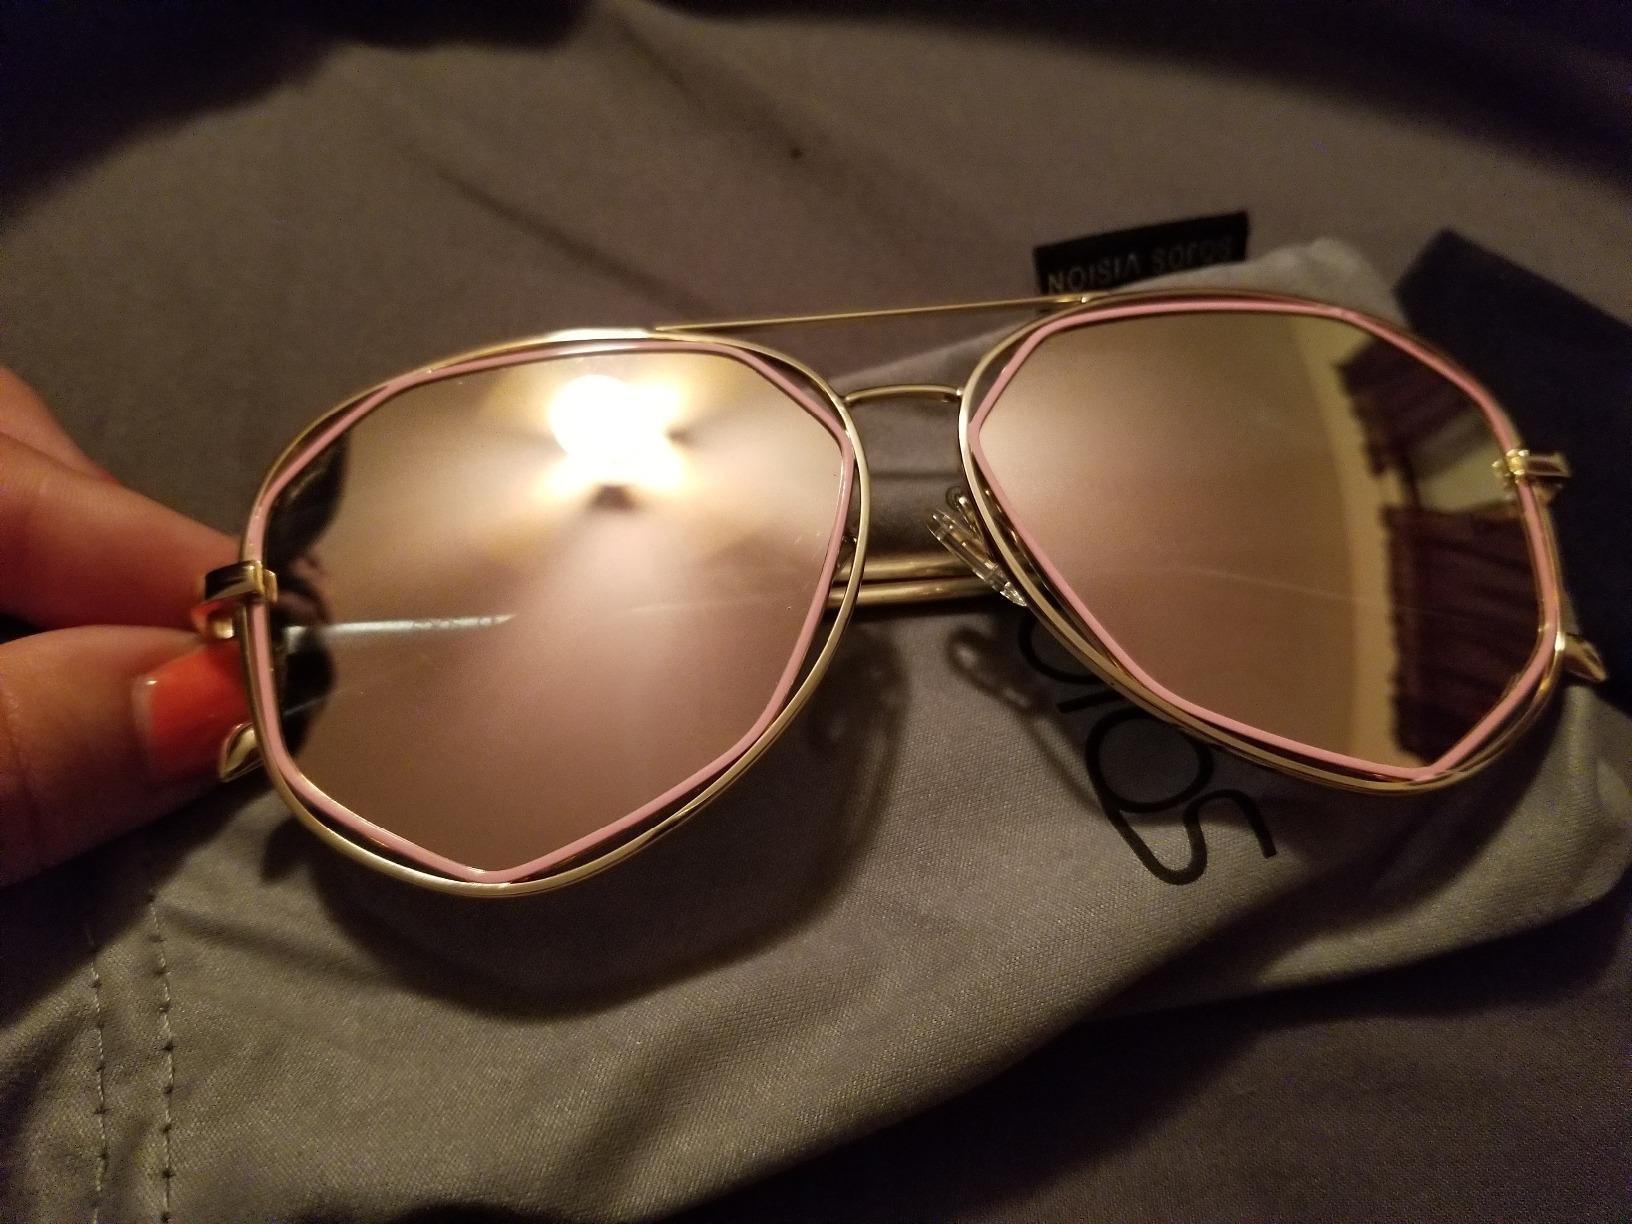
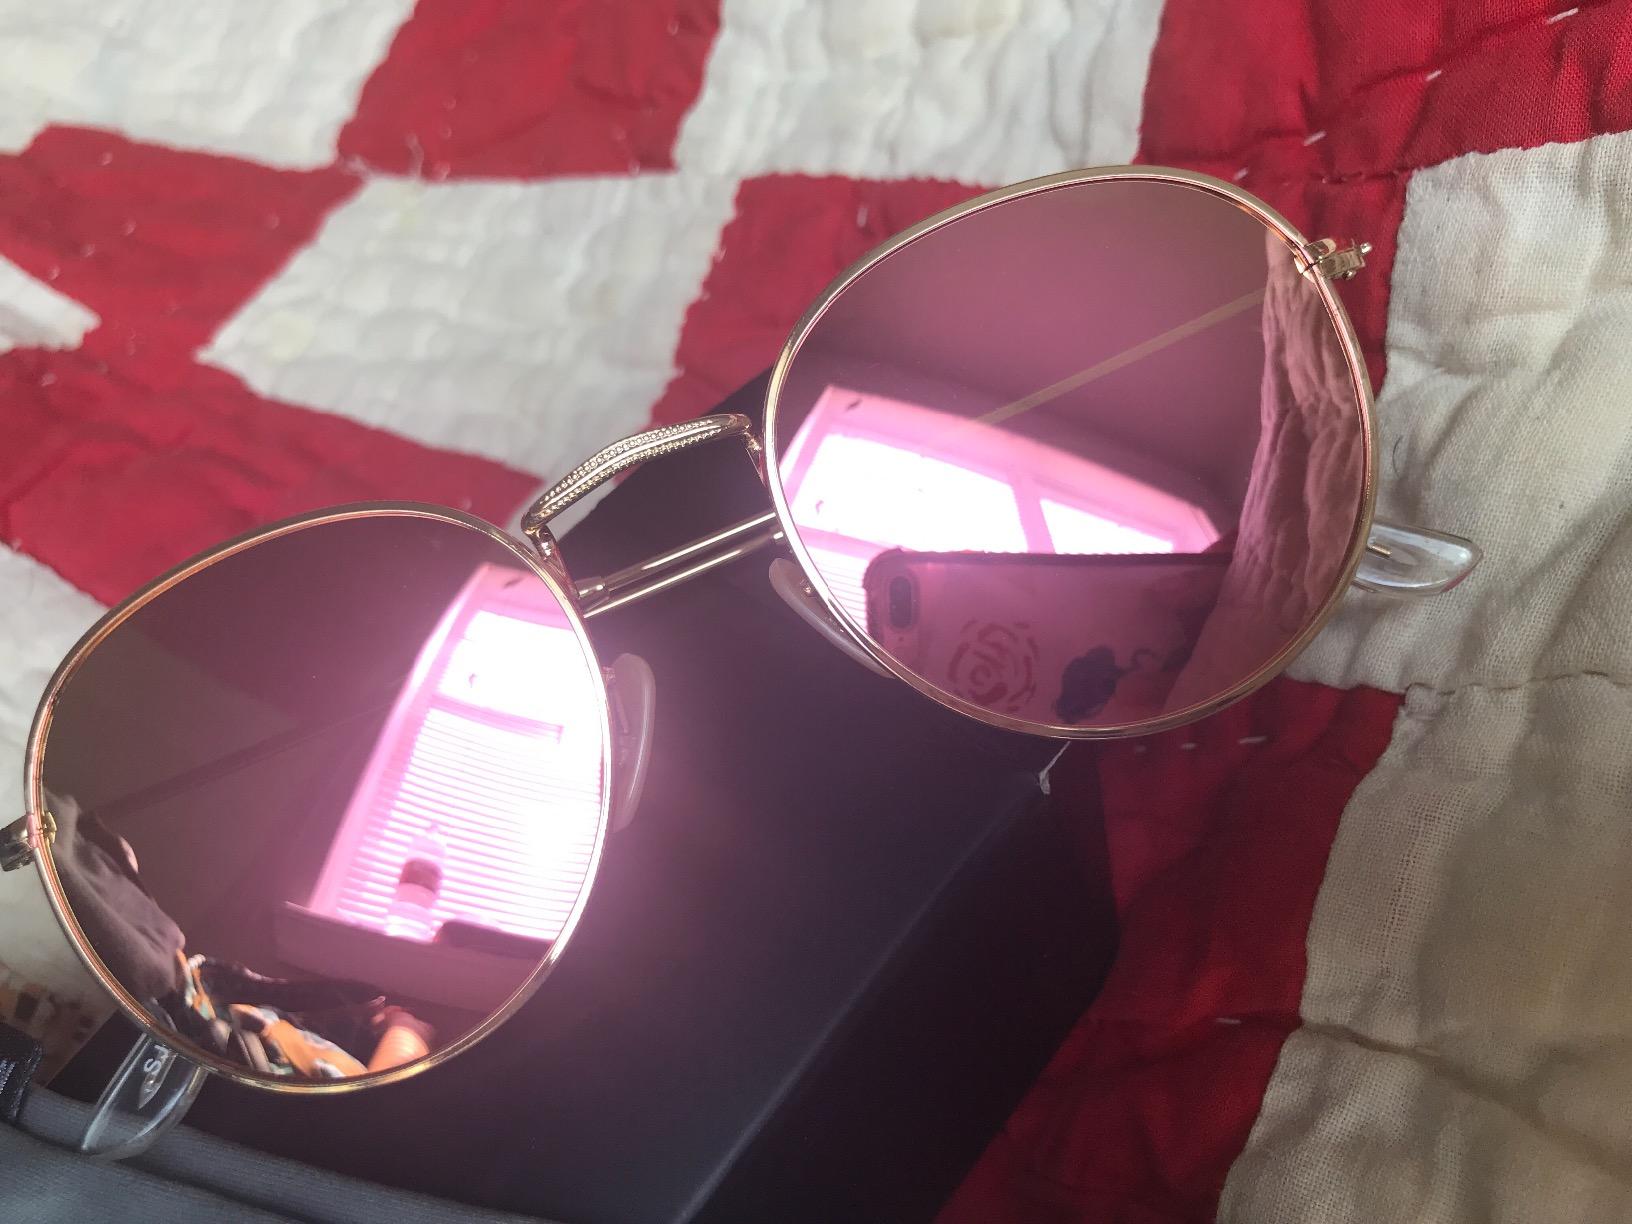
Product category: accessories_sunglasses
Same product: no